3rd Dragoon Regiment (France)

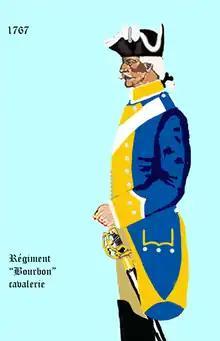
Uniform of the Bourbon Cavalry from 1767 to 1776

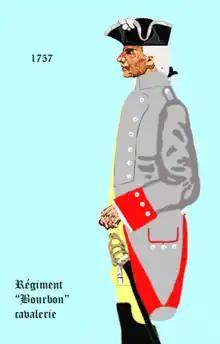
Uniform of the Bourbon Cavalry from 1757 to 1762

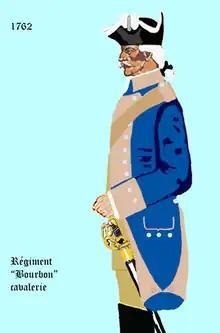
Uniform of the Bourbon Cavalry from 1762 to 1767

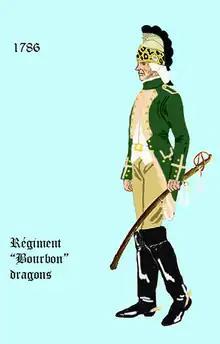
Uniform of the Bourbon Cavalry from 1786 to 1791

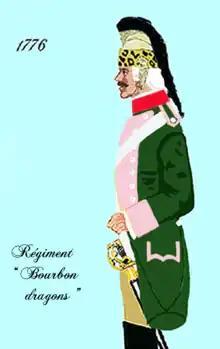
Uniform of the Bourbon Cavalry from 1776 to 1779

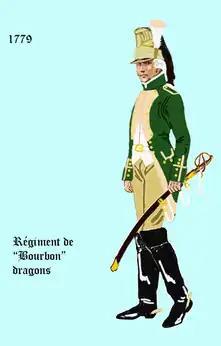

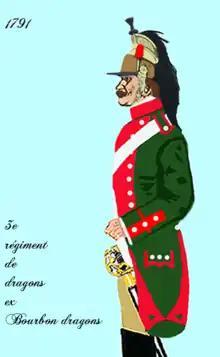
Uniform of the 3rd Dragoon Regiment in 1791

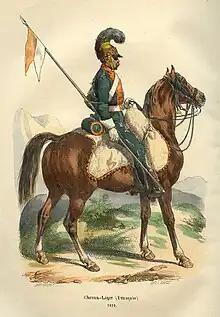
A cavalry officer of the 2nd Regiment of Light Horse Lancers (1811)

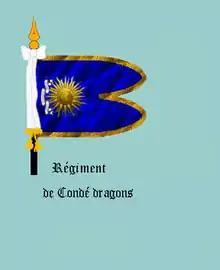
Condé Cavalry standard in 1791

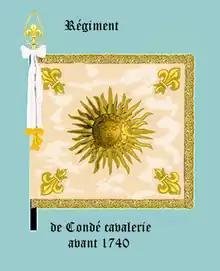
Condé Cavalry standard in 1740

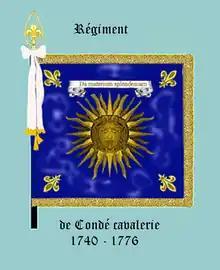
Another standard from Condé Cavalry (1740- 1776)

This is the standard of the 2nd Regiment of Light Horse Lancers, given to them in 1812. It has the following words in order: